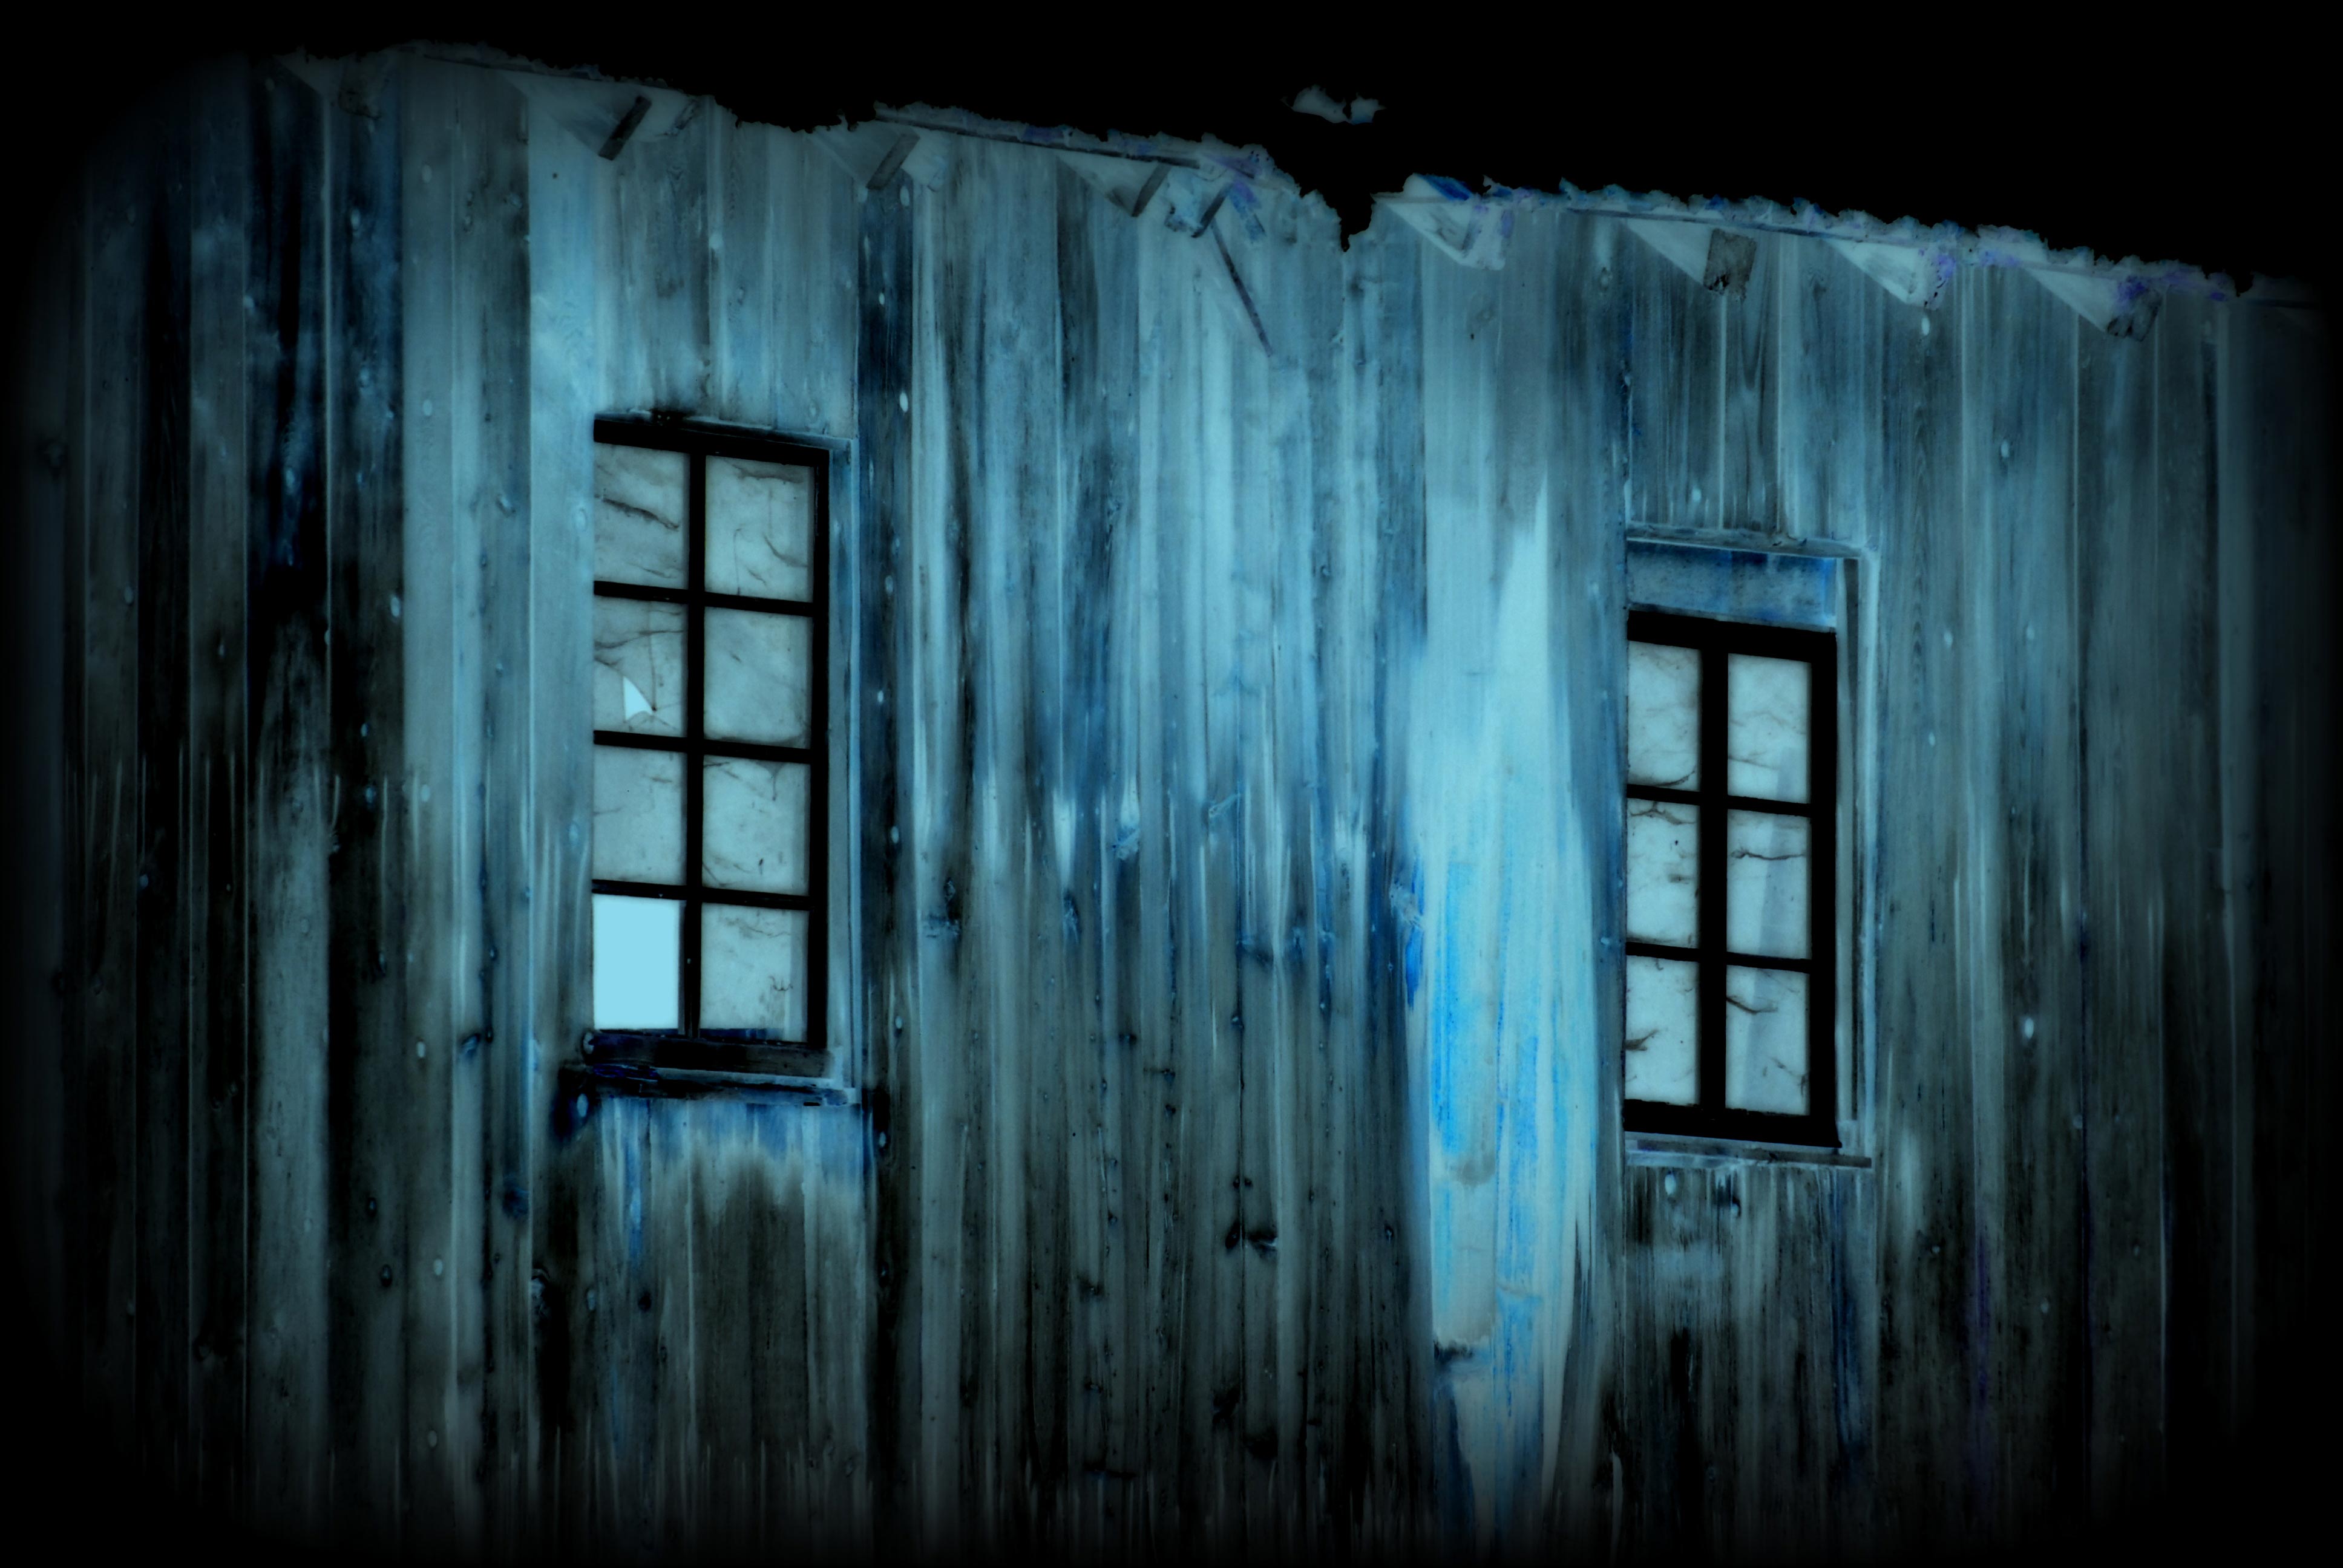
windows, old, grey, spooky, sad, wood, window, azure, rectangle, fixture, Tints and shades, font, electric blue, midnight, glass, space, flash photography, darkness, facade, visual arts, room, monochrome, building, night, shadow, art, plank, still life photography, house, curtain, shed